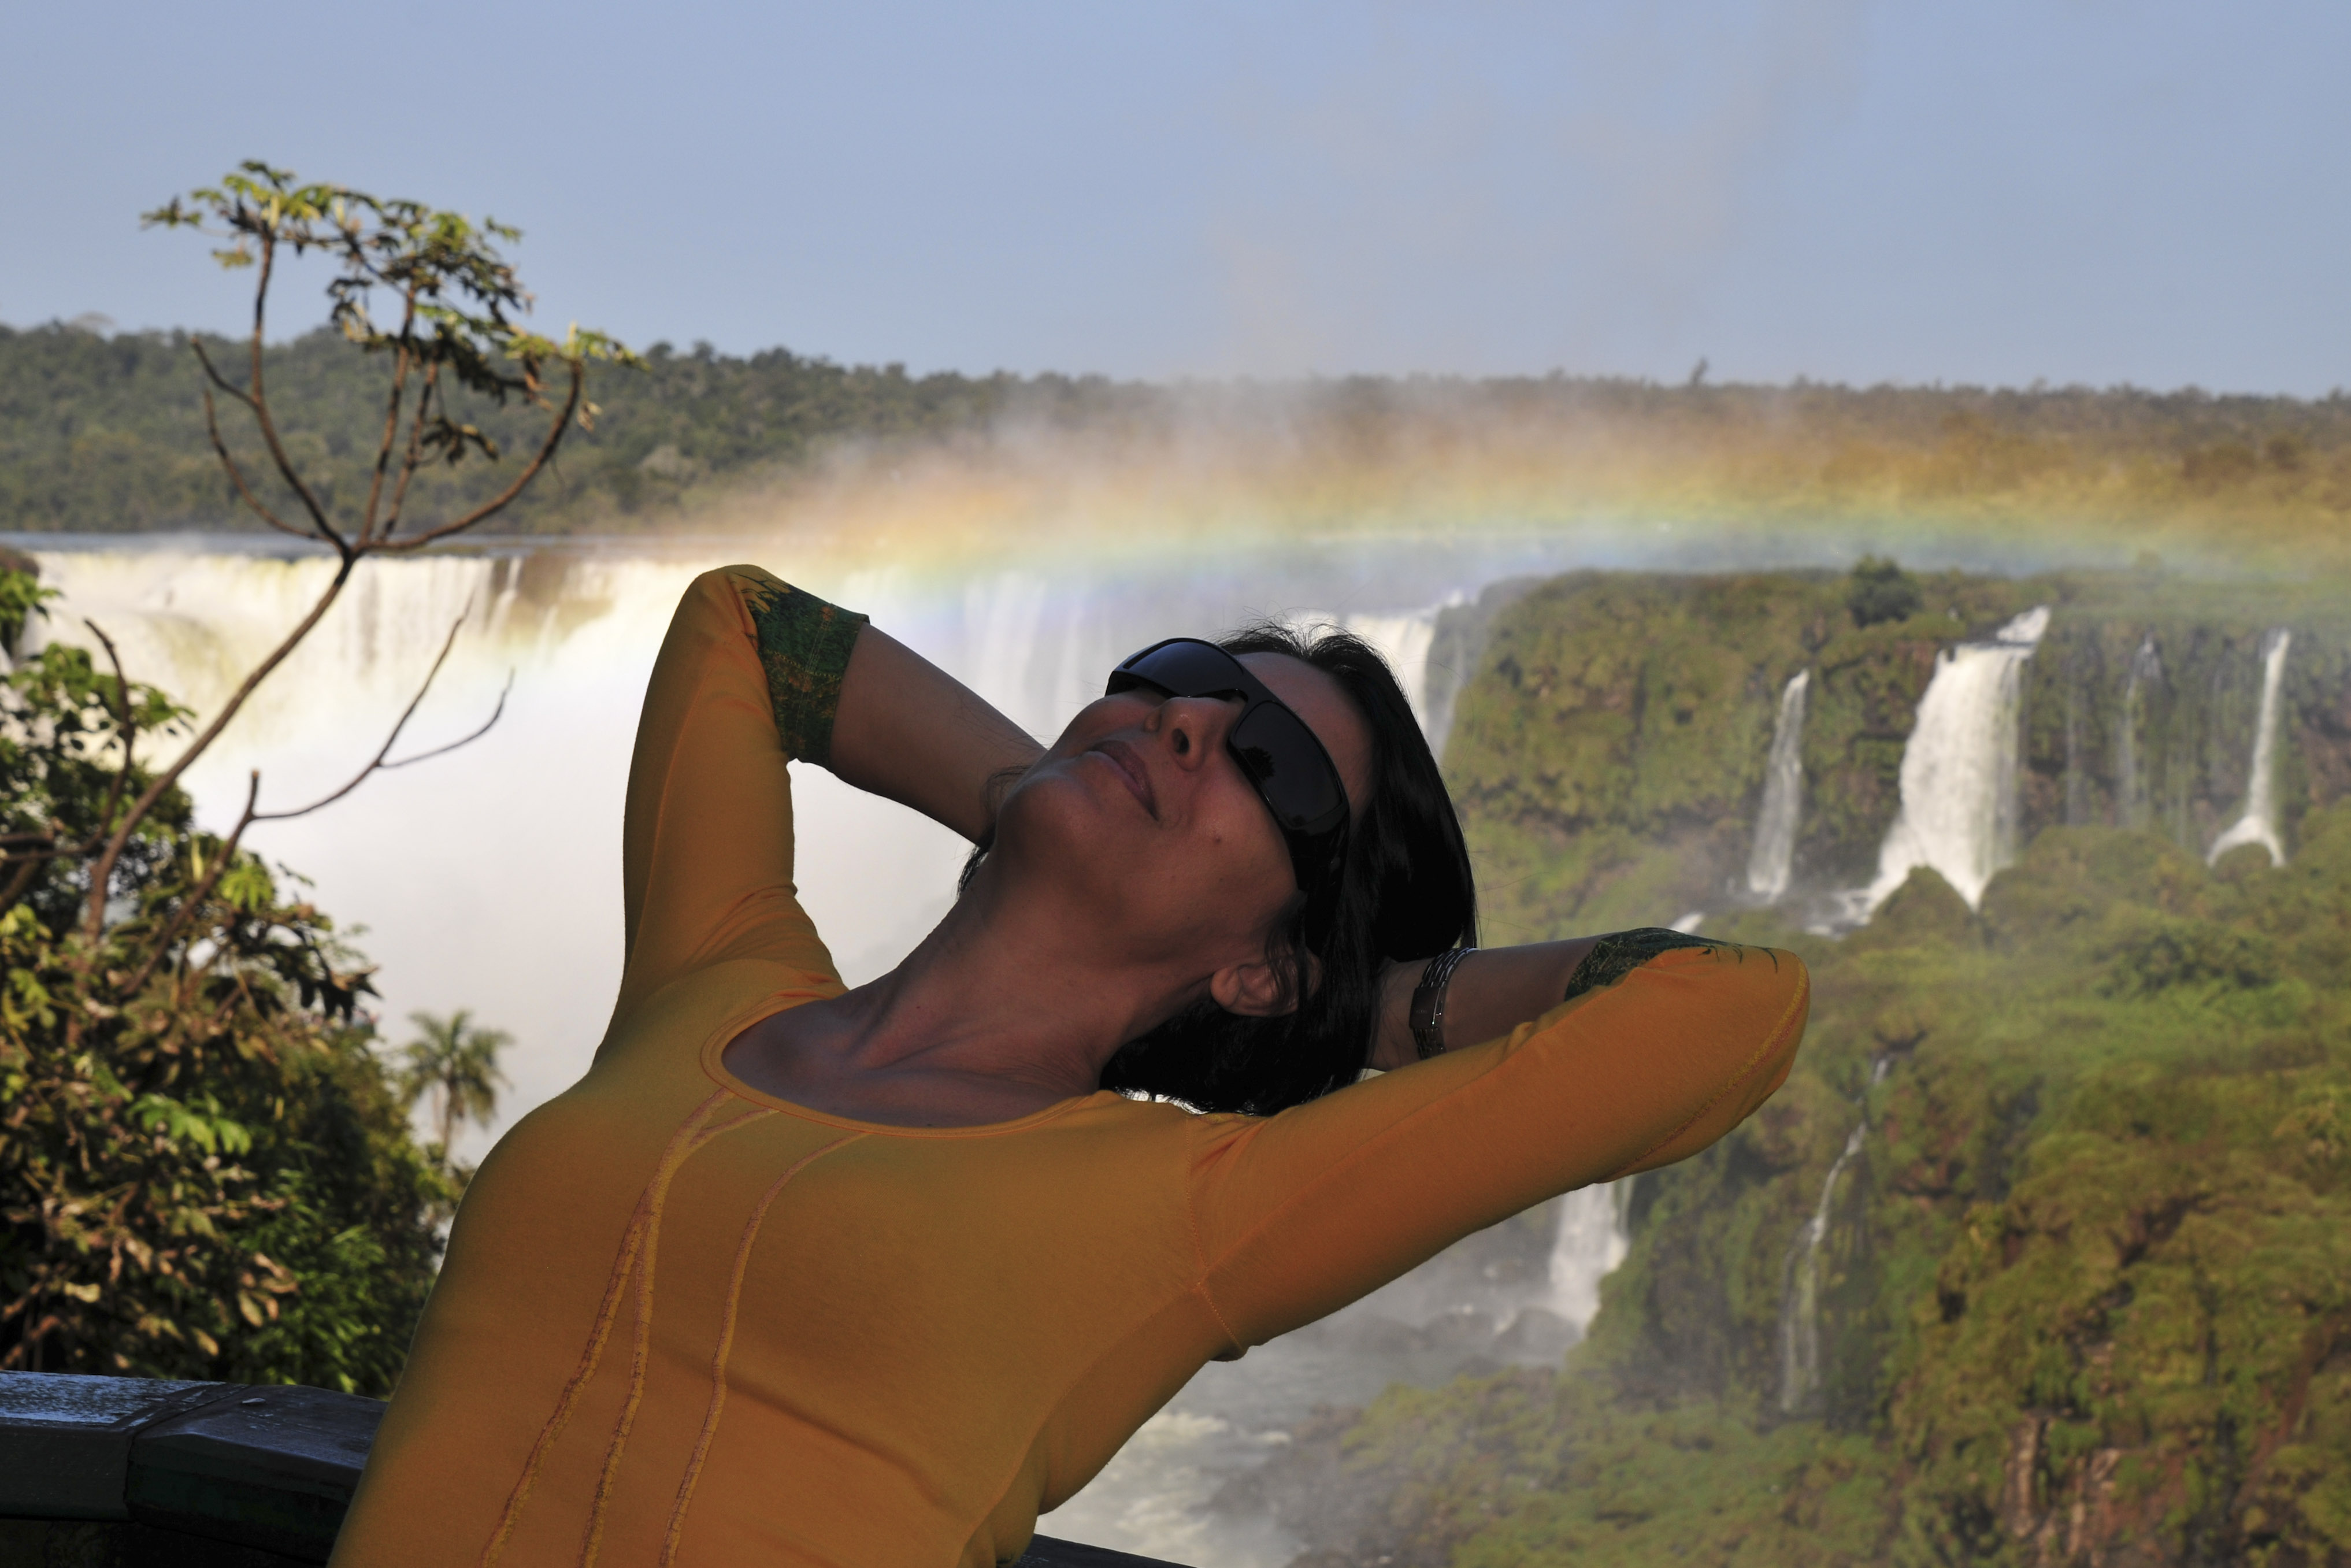
sunlight, morning, nikon, argentina, brasil, iguazu, d300, approved, sense, human action, physical fitness